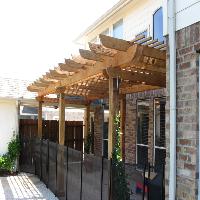
Weather: sun or clear